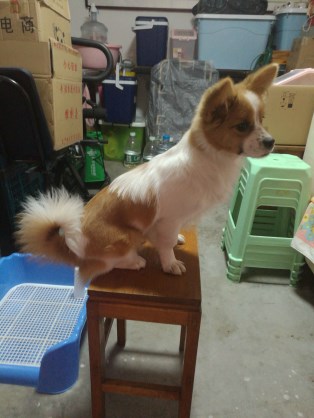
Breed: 3336-n000121-chinese_rural_dog